History of Las Vegas

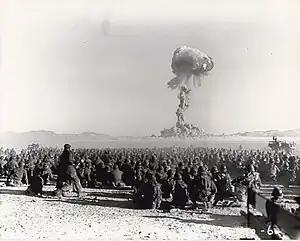
Cloud at Nevada Test Site

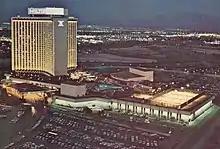
The Las Vegas Hilton, seen here in the 1970s, is sometimes cited as the first megaresort in Las Vegas

While the Strip was booming, bombs were too. On January 27, 1951 the U.S. Atomic Energy Commission detonated the first of over a hundred atmospheric explosions at the Nevada Test Site. Despite the dangers and risks of radiation exposure from the fallout, which were greatly underestimated at the time, Las Vegas advertised the explosions as another tourist attraction and offered Atomic Cocktails in the "Sky Room" restaurant at the Desert Inn that provided the highest view of the mushroom clouds. During this time, the Las Vegas Chamber of Commerce successfully pushed for Vegas to become nicknamed the Atomic City. Several Miss Atomic pageants were held to help display the city's modernity and to continue spinning messages on the nearby testing to tourists.